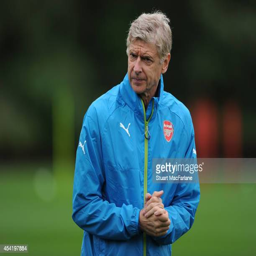
football player during a training session